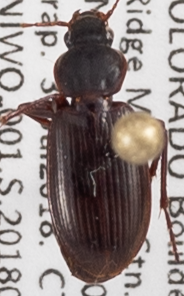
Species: Calathus advena
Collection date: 2018-07-31
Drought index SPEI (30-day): -0.556
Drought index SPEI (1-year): -0.62
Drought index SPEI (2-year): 0.23